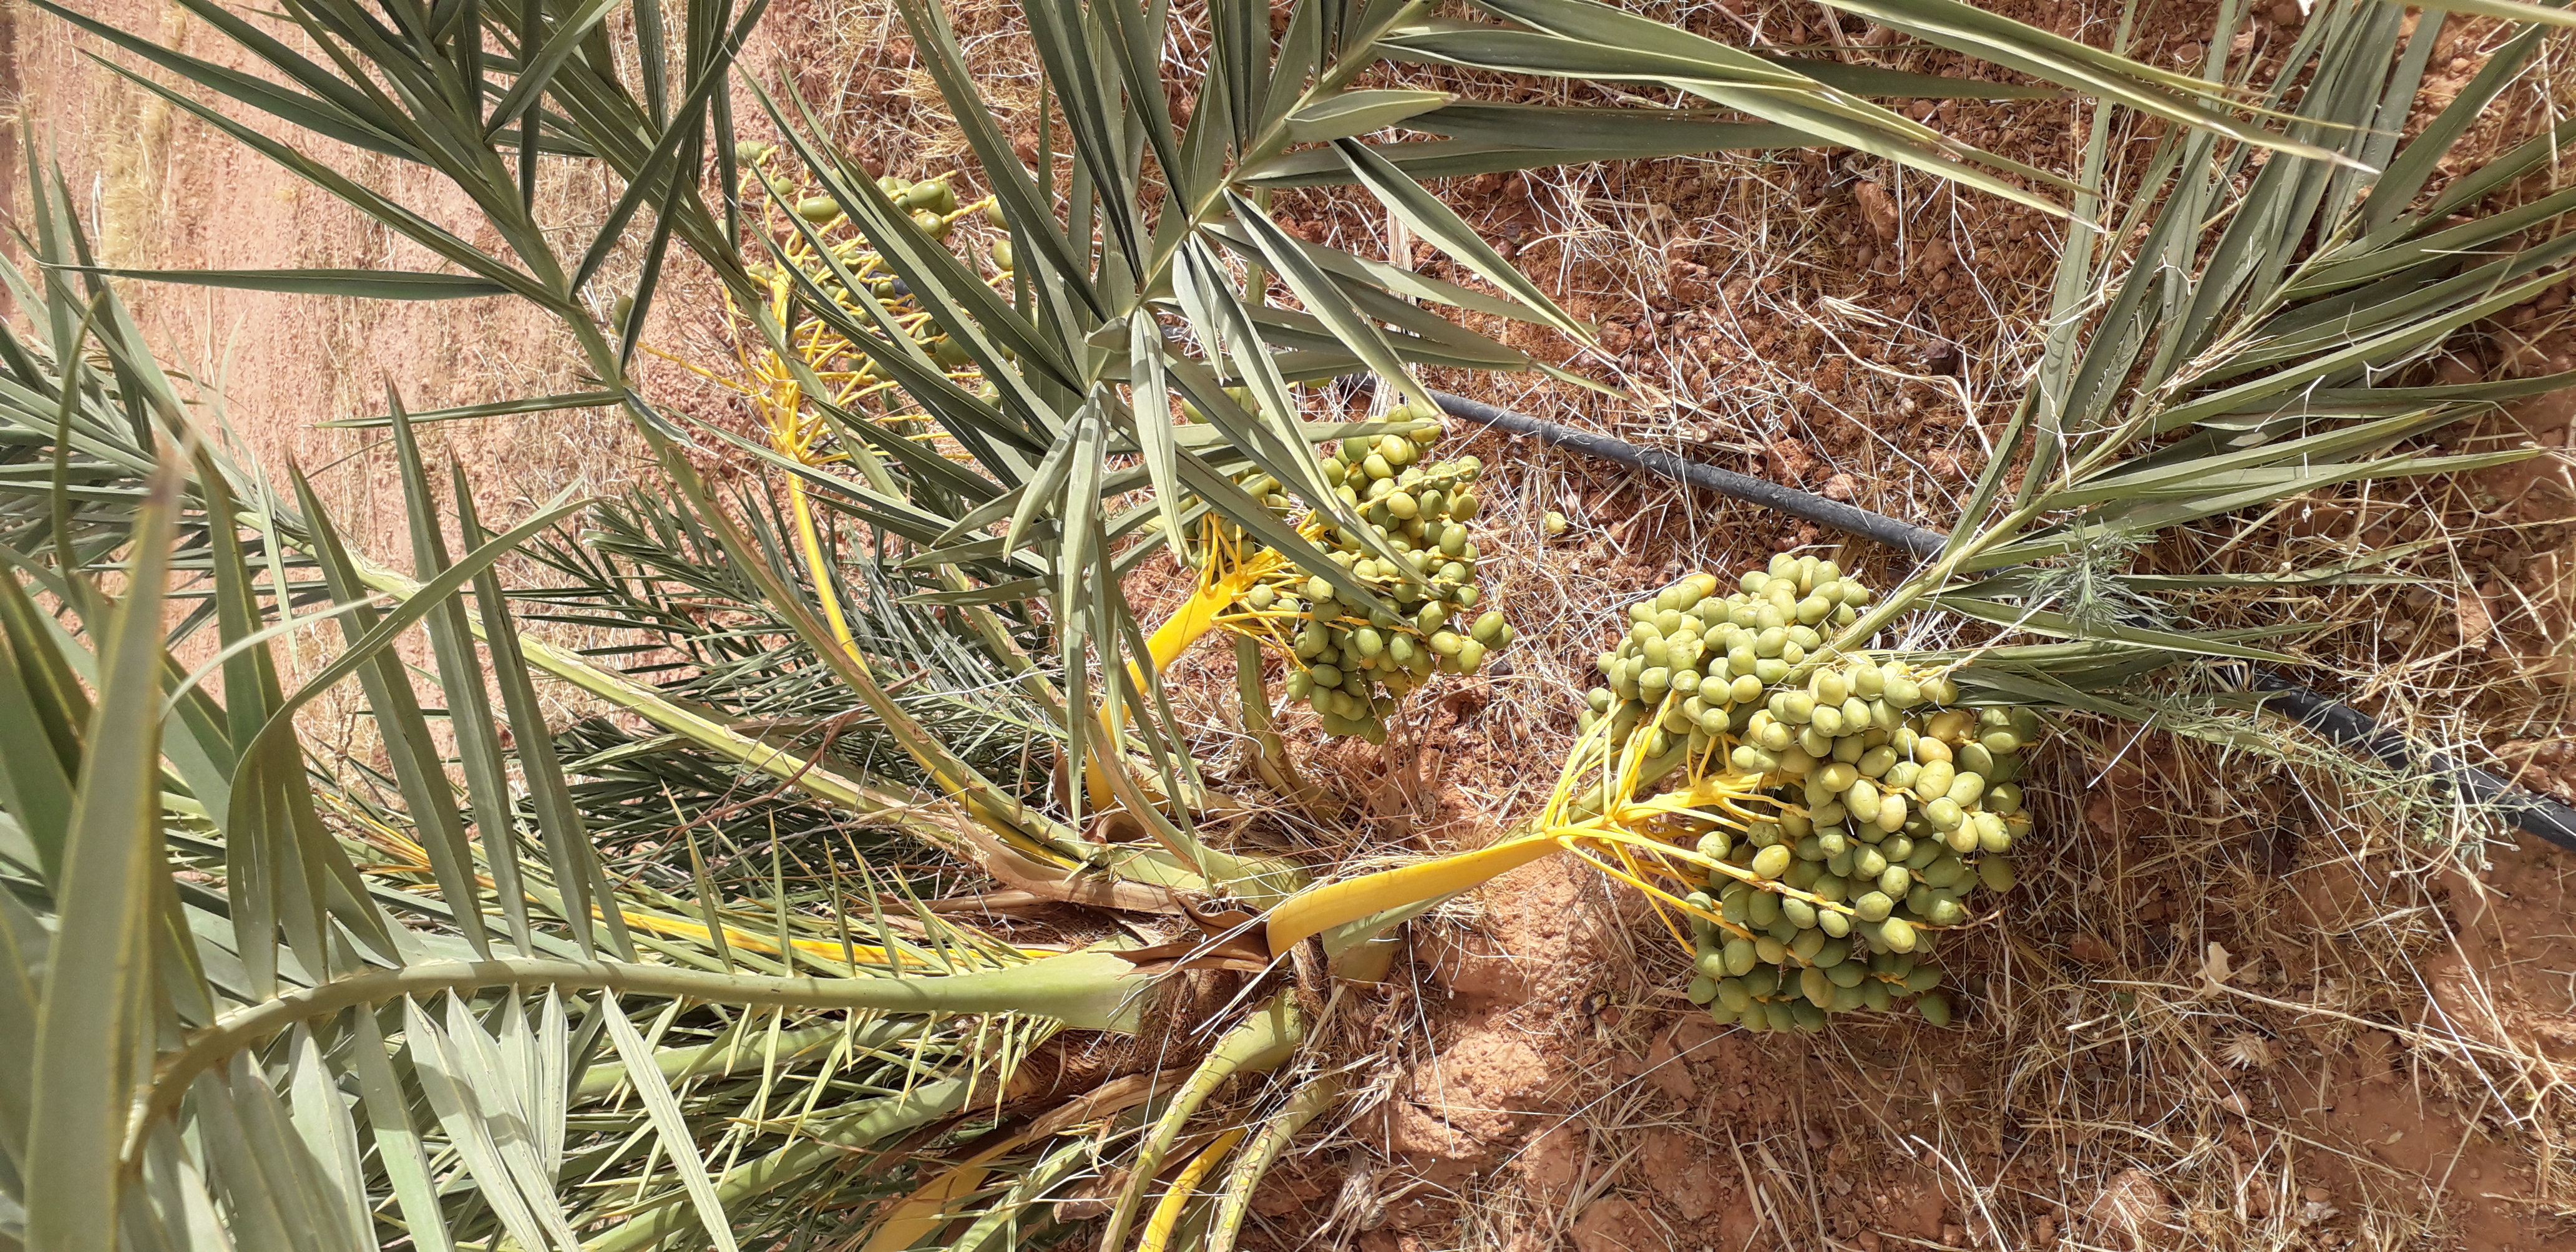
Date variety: kholt